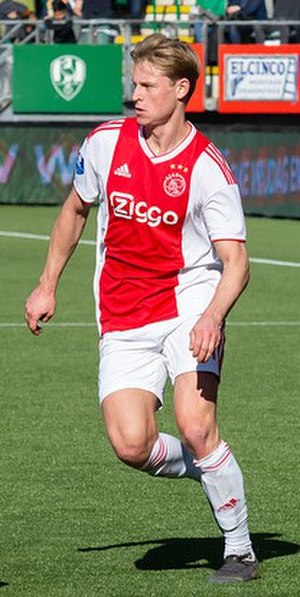
Frenkie de Jong
Frenkie de Jong, er en hollandsk fodboldspiller. Han spiller for FC Barcelona i den spanske La Liga.